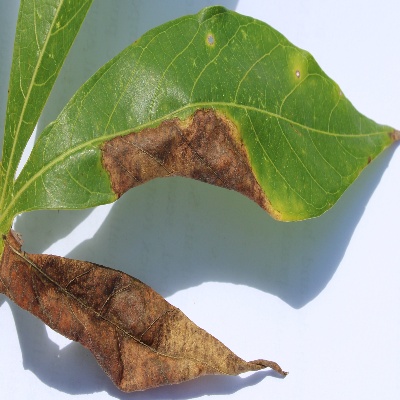
Crop: Cassava
Condition: bacterial blight